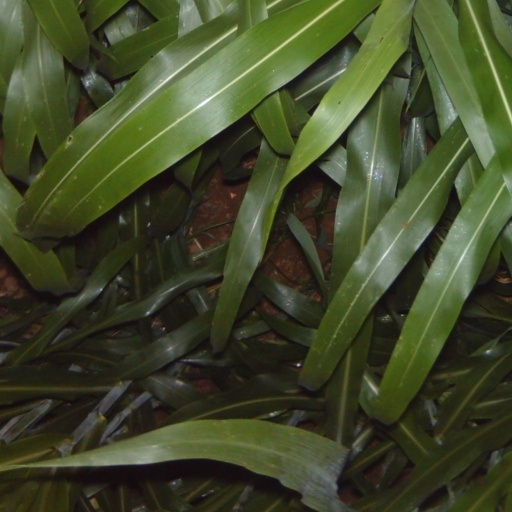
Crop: sorghum